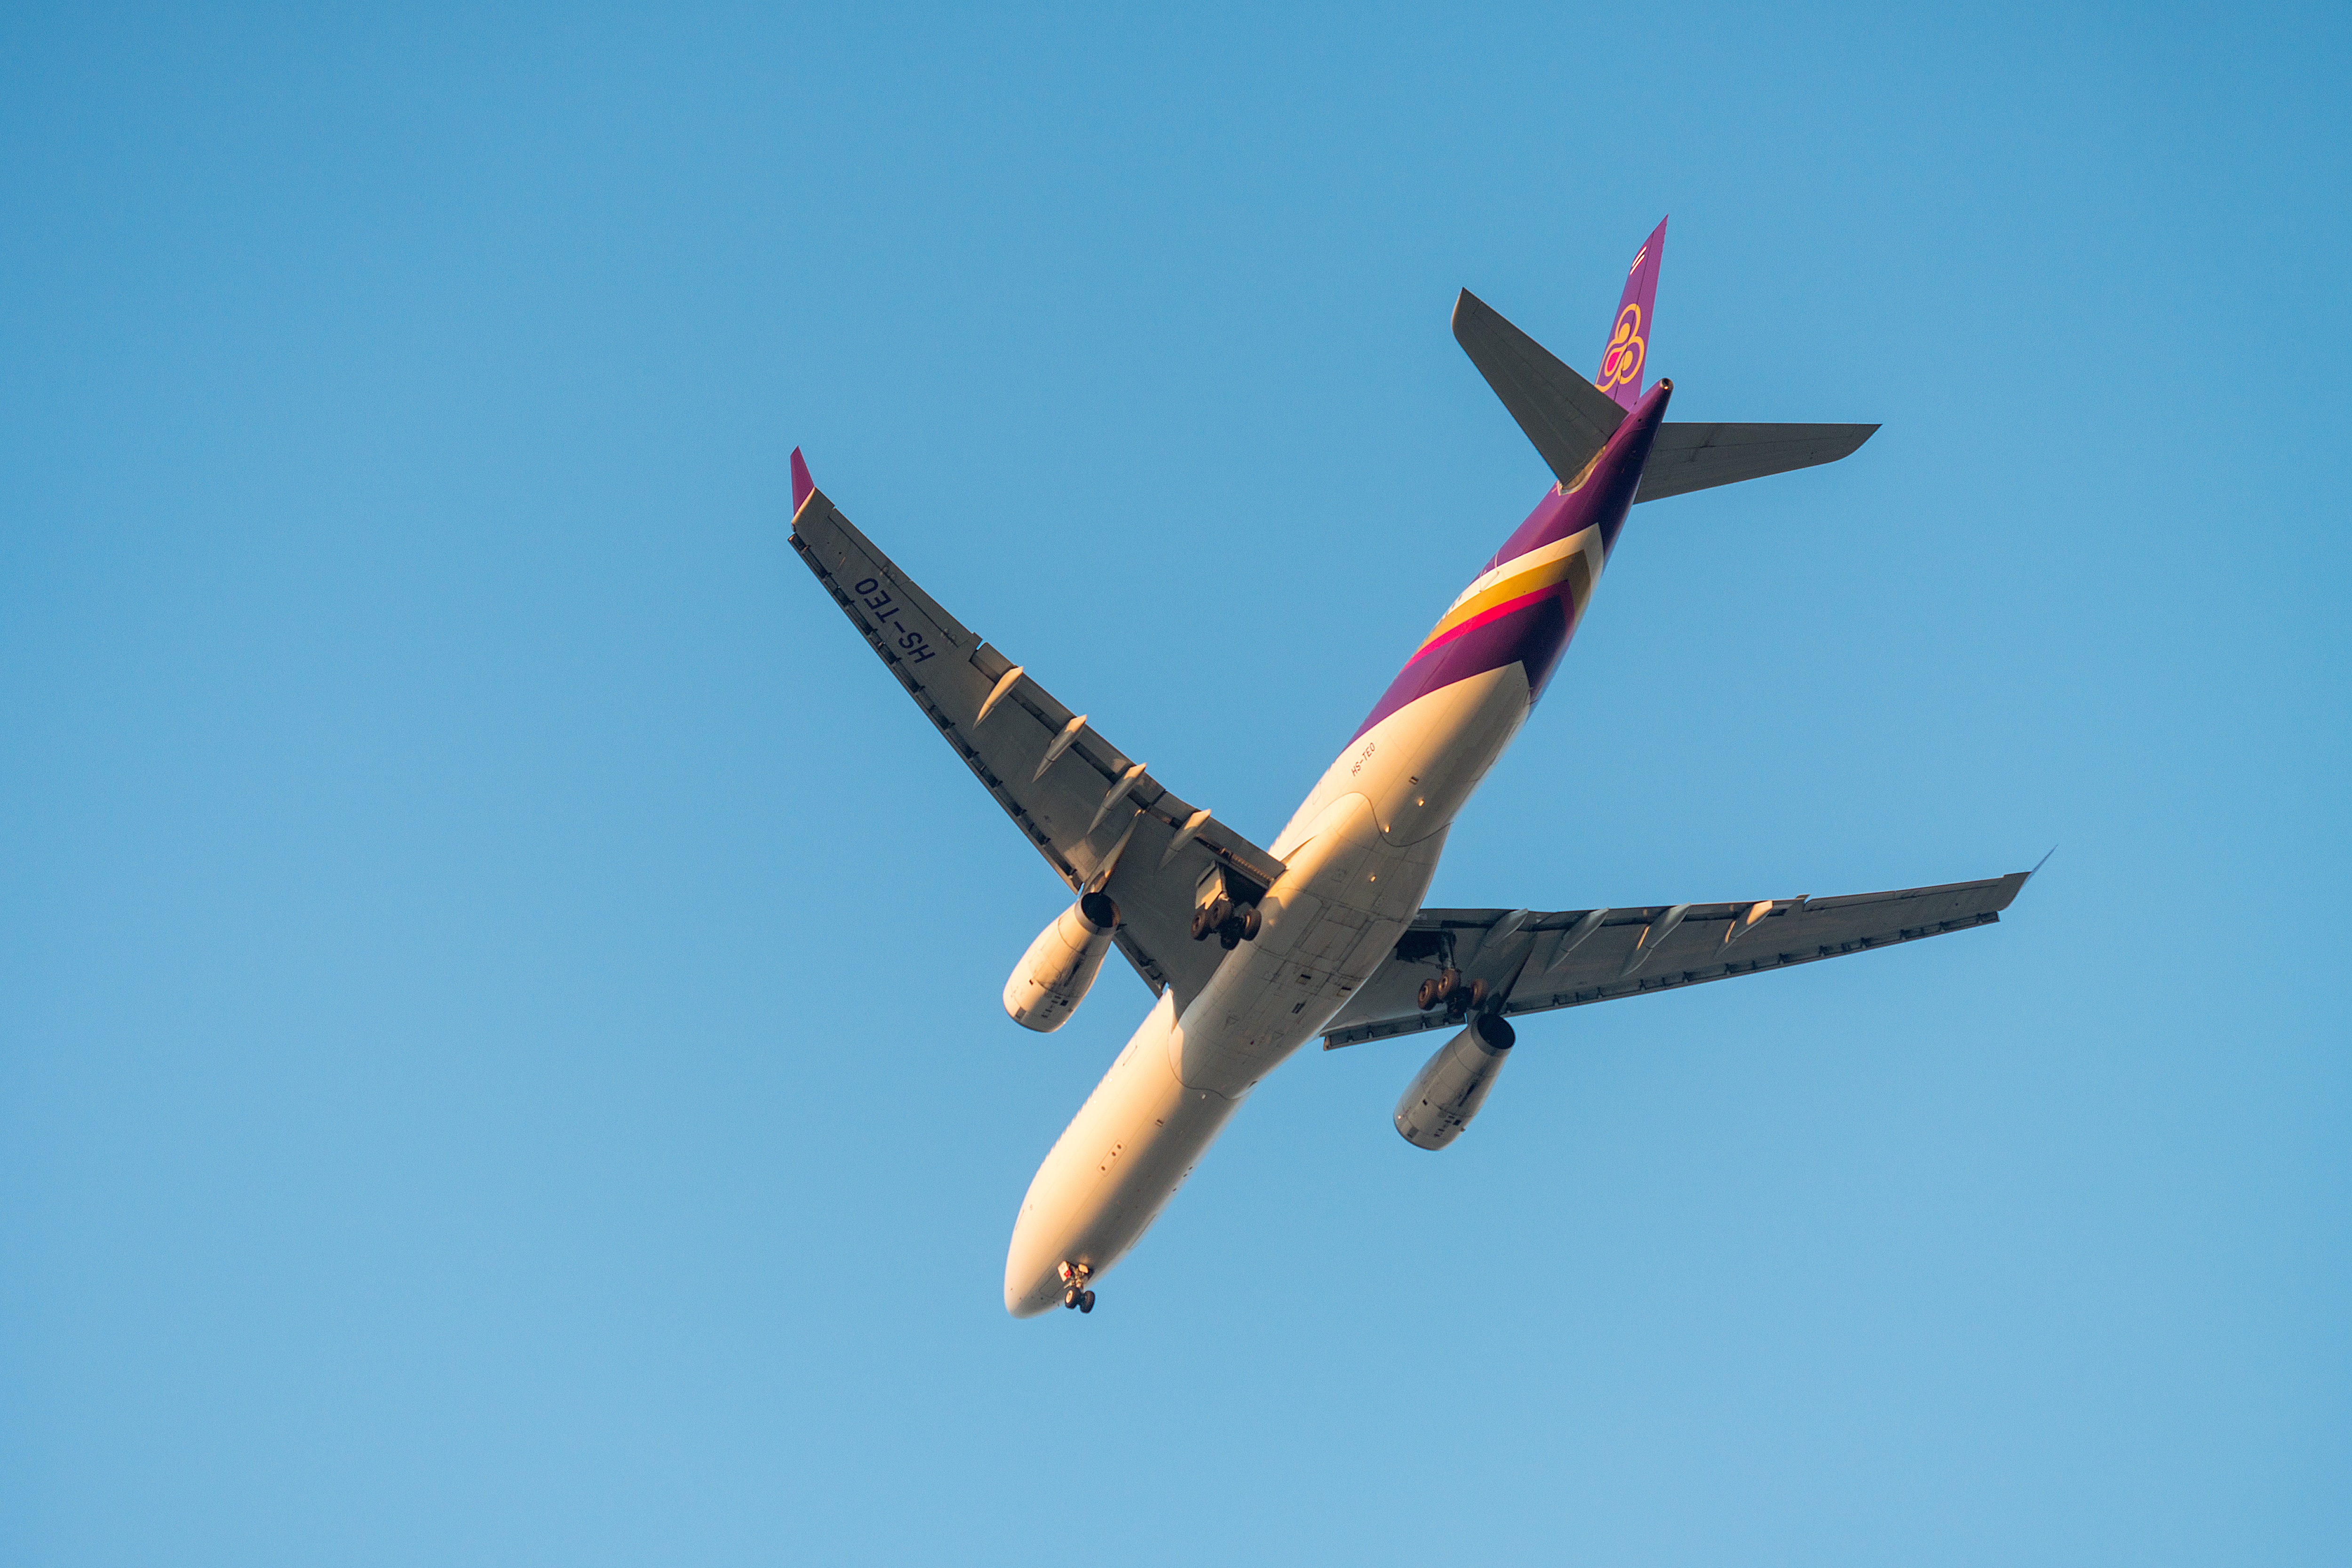
wing, sky, sun, technology, white, air, escape, flying, fly, vacation, travel, airplane, plane, aircraft, jet, transportation, transport, direction, high, vehicle, airline, journey, aviation, exit, flight, holiday, machine, blue, navigate, speed, tourism, trip, route, modern, energy, power, future, aeroplane, airliner, commercial, navigation, away, thai, leaving, going, air show, evacuation, air force, jet aircraft, aerobatics, air travel, atmosphere of earth, wide body aircraft, aircraft engine, general aviation, thaiair